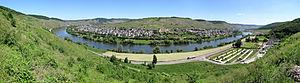
Zeltingen-Rachtig est une municipalité allemande située dans le land de Rhénanie-Palatinat et l'arrondissement de Bernkastel-Wittlich.